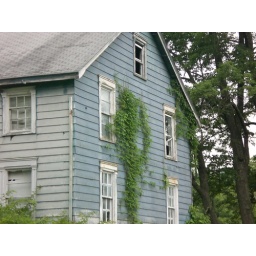
I think I saw some glowing red eyes peering out from the broken window above